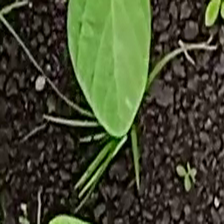
Weed species: Digitaria_SP_(Digitaria Sanguinalis )